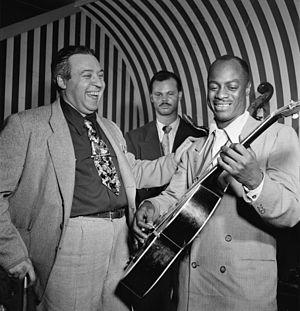
Lloyd Grimes, dit Tiny Grimes, est un guitariste américain né le 7 juillet 1916 à Newport News et mort le 4 mars 1989.
Hugues Panassié est un critique et producteur de jazz français. Il était un admirateur des premières formes du jazz, le style « hot », tel que joué par Louis Armstrong dans les années 1930 et tous les musiciens et chanteurs des années 1920, 30 et 40. S'il a largement contribué à la documentation concernant les premières heures du jazz, ses idées sont cependant controversées. Son traditionalisme l'a ainsi poussé à considérer le bebop comme une forme de musique distincte du jazz, le rejetant avec vigueur comme une musique « non authentique », suscitant de nombreuses controverses et une scission du Hot Club de France.